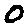
Label: 0